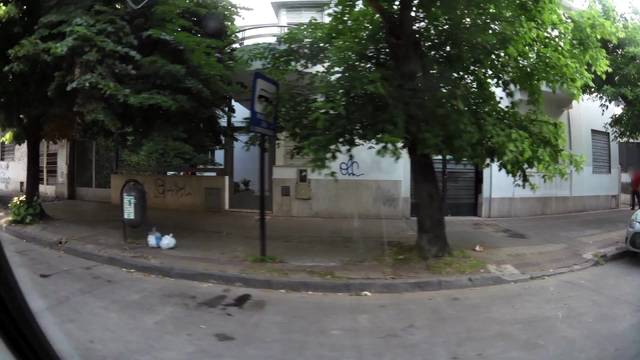
Region: Argentina
Coordinates: -34.912, -57.957